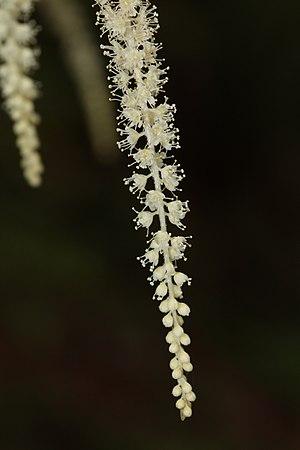
La barbe-de-bouc ou reine-des-bois, est une espèce de grande plante vivace à rhizome pouvant atteindre un mètre de haut. Elle est aussi parfois appelée barbe-de-chèvre et plus rarement aronce dioïque.